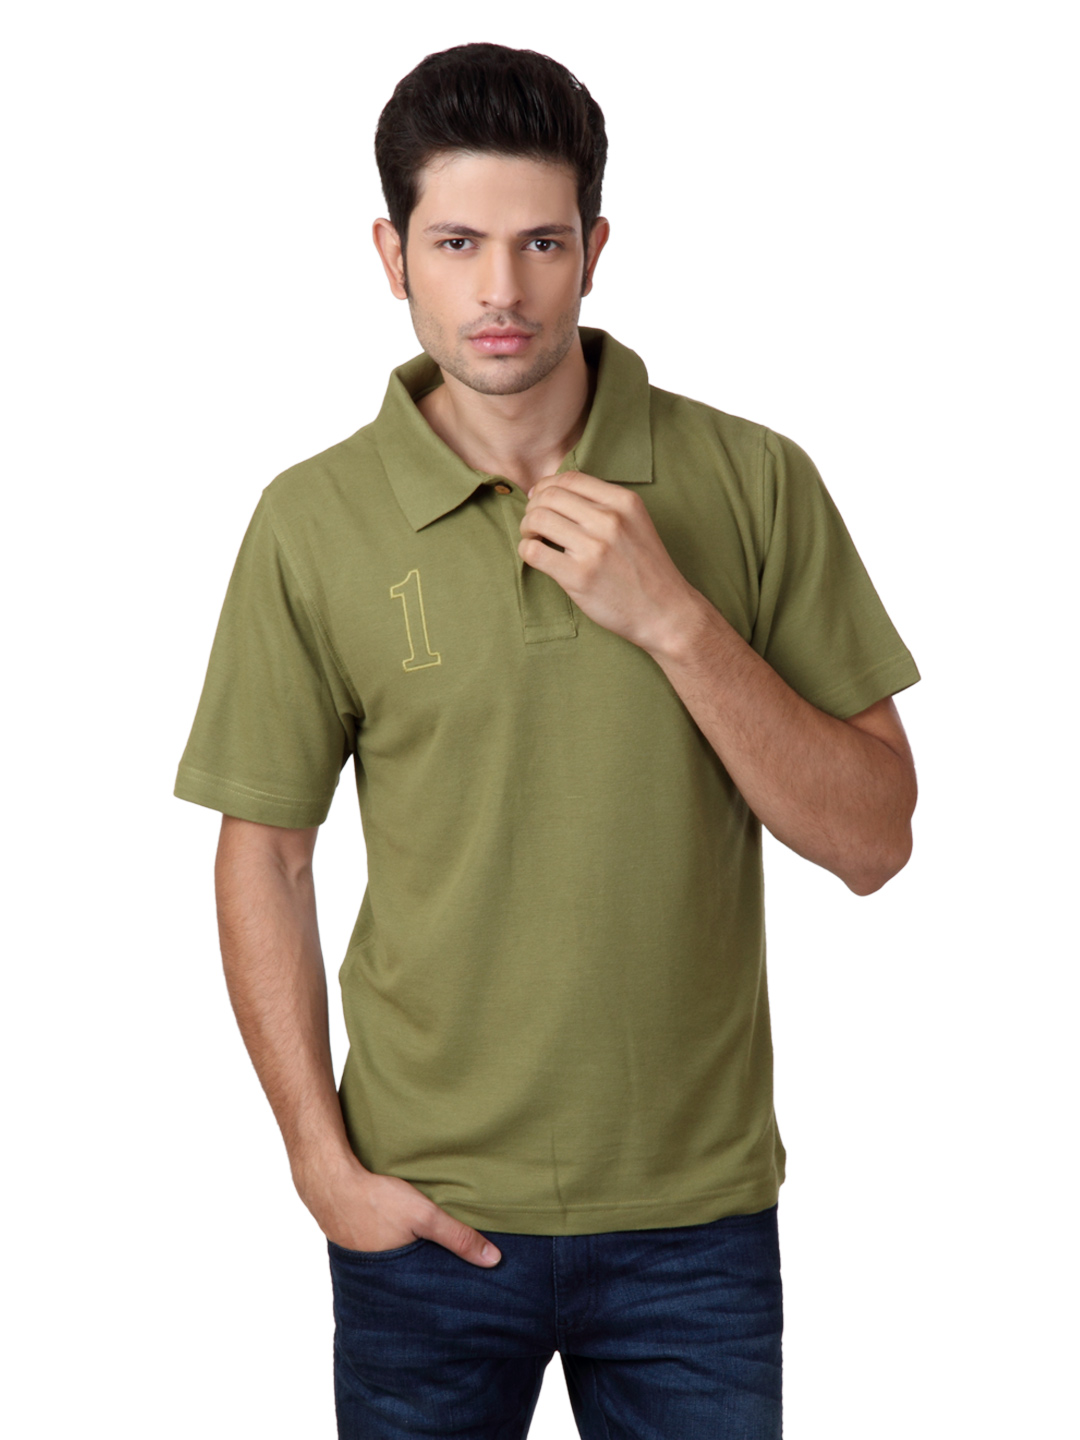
Do u speak green Men Green T-shirt
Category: Apparel / Topwear / Tshirts
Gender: Men
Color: Green
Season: Summer 2012
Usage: Casual